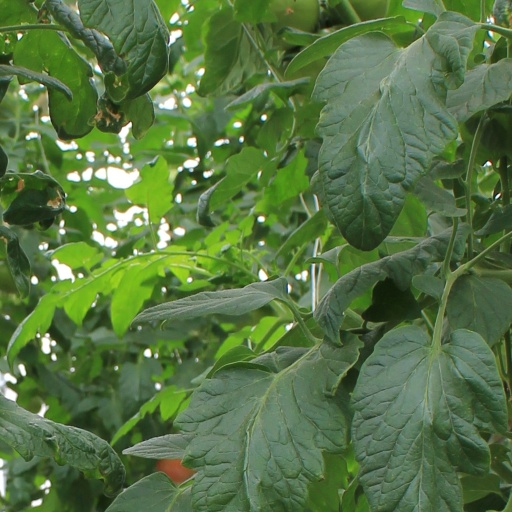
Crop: tomato